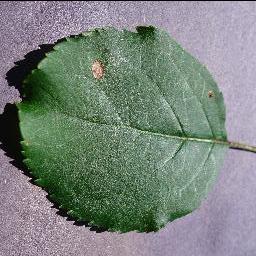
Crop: apple
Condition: black_rot